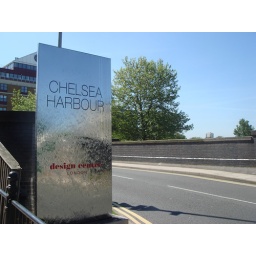
The silver &amp;amp; flowing-water entrance sign to Chelsea Harbour by Lots Road Bridge